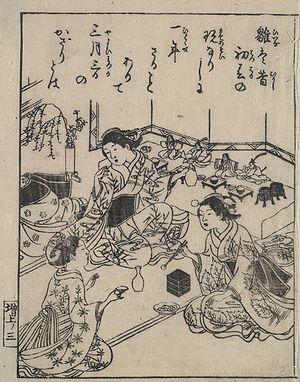
Nishikawa Sukenobu, dont le nom d'artiste est Sukenobu, est un artiste japonais de l'estampe et de la peinture ukiyo-e. Il acquit sa célébrité, depuis Kyoto et Osaka, par l'excellence de sa peinture, mais aussi en raison de sa production très abondante et de très haute qualité dans le domaine du livre illustré, ehon. Il inaugure une nouvelle image de la femme aux traits plus doux que chez ses contemporains, vêtues de somptueux kimonos dont il a créé les motifs à la demande de teinturiers renommés. Son influence se manifeste chez plusieurs contemporains et dans les générations suivantes, dans les figures féminines de Suzuki Harunobu et jusqu'à Kitagawa Utamaro.